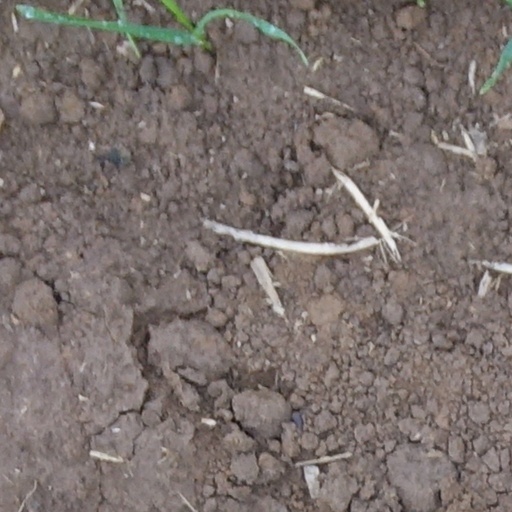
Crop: wheat